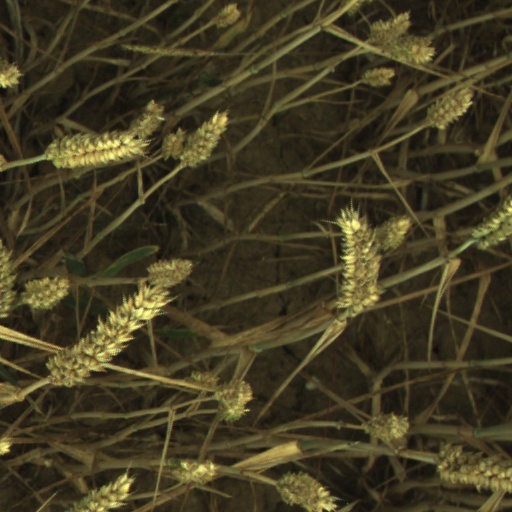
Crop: wheat